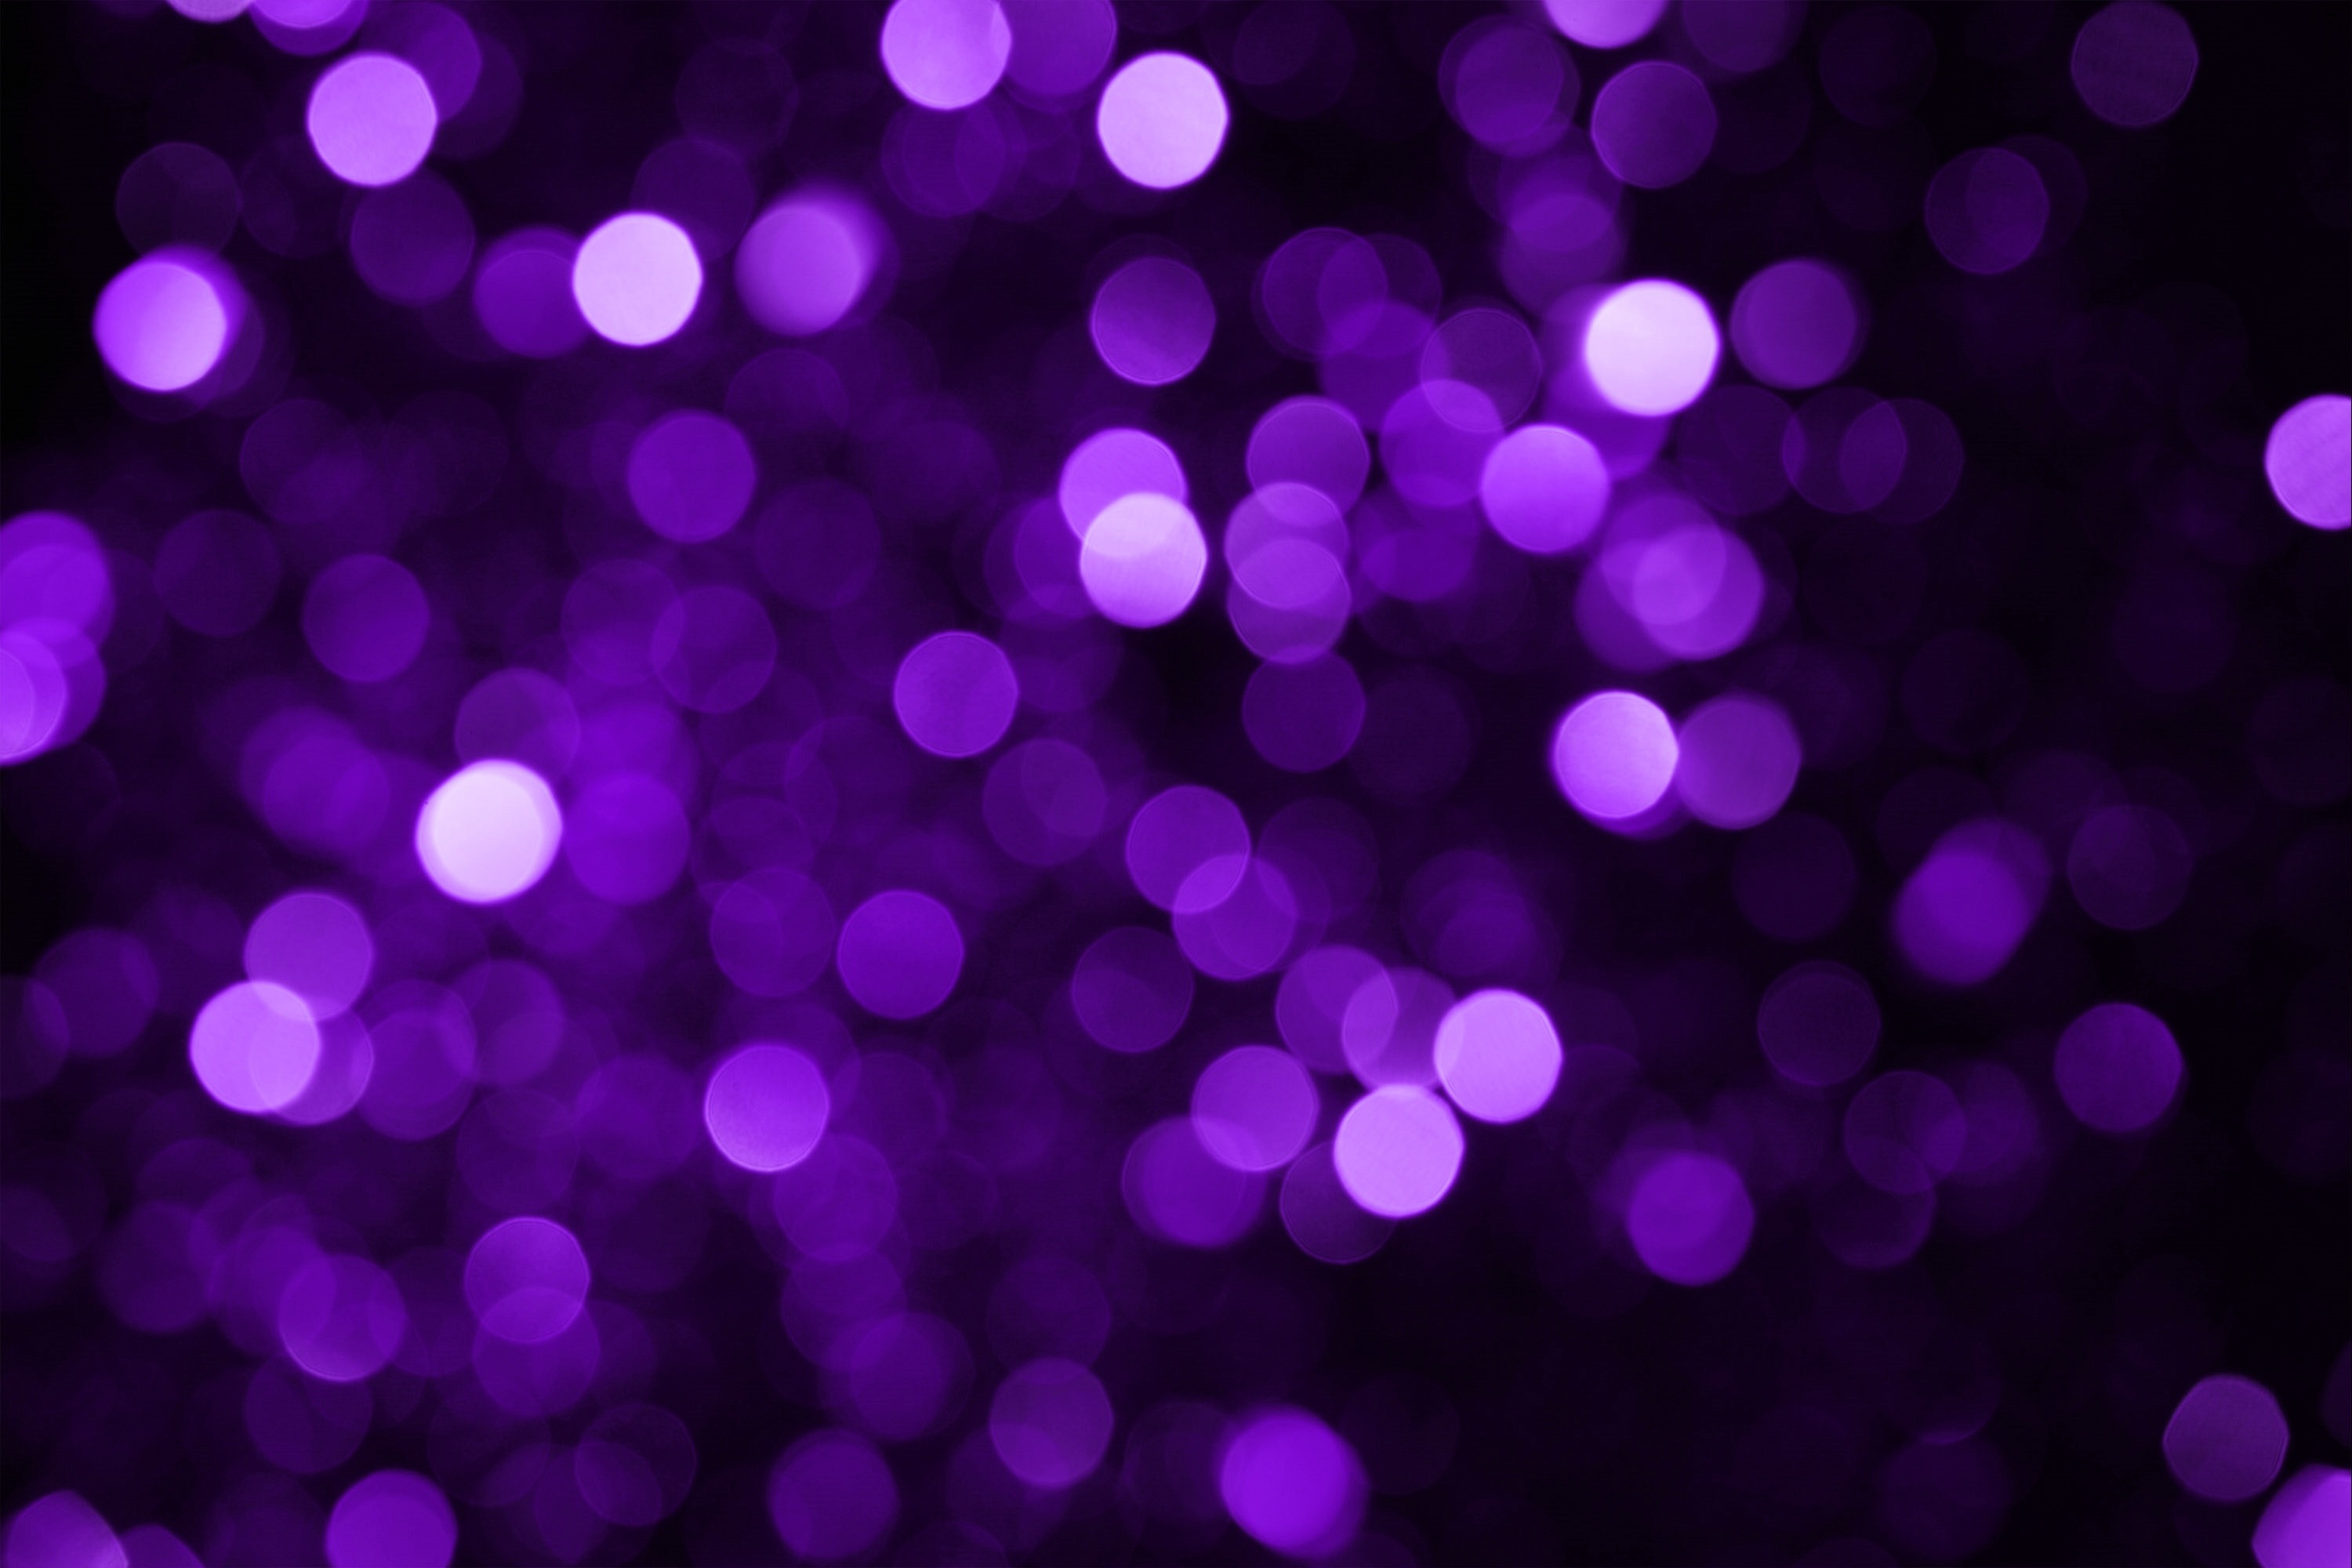
light, bokeh, glowing, night, texture, purple, petal, pattern, line, shine, color, glow, colorful, pink, blurred, circle, sparkle, lens flare, lights, bright, soft, shiny, shape, effect, defocused